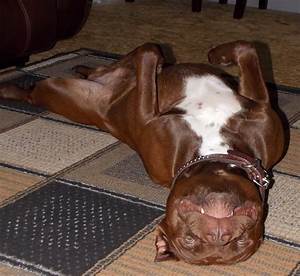
Label: dog